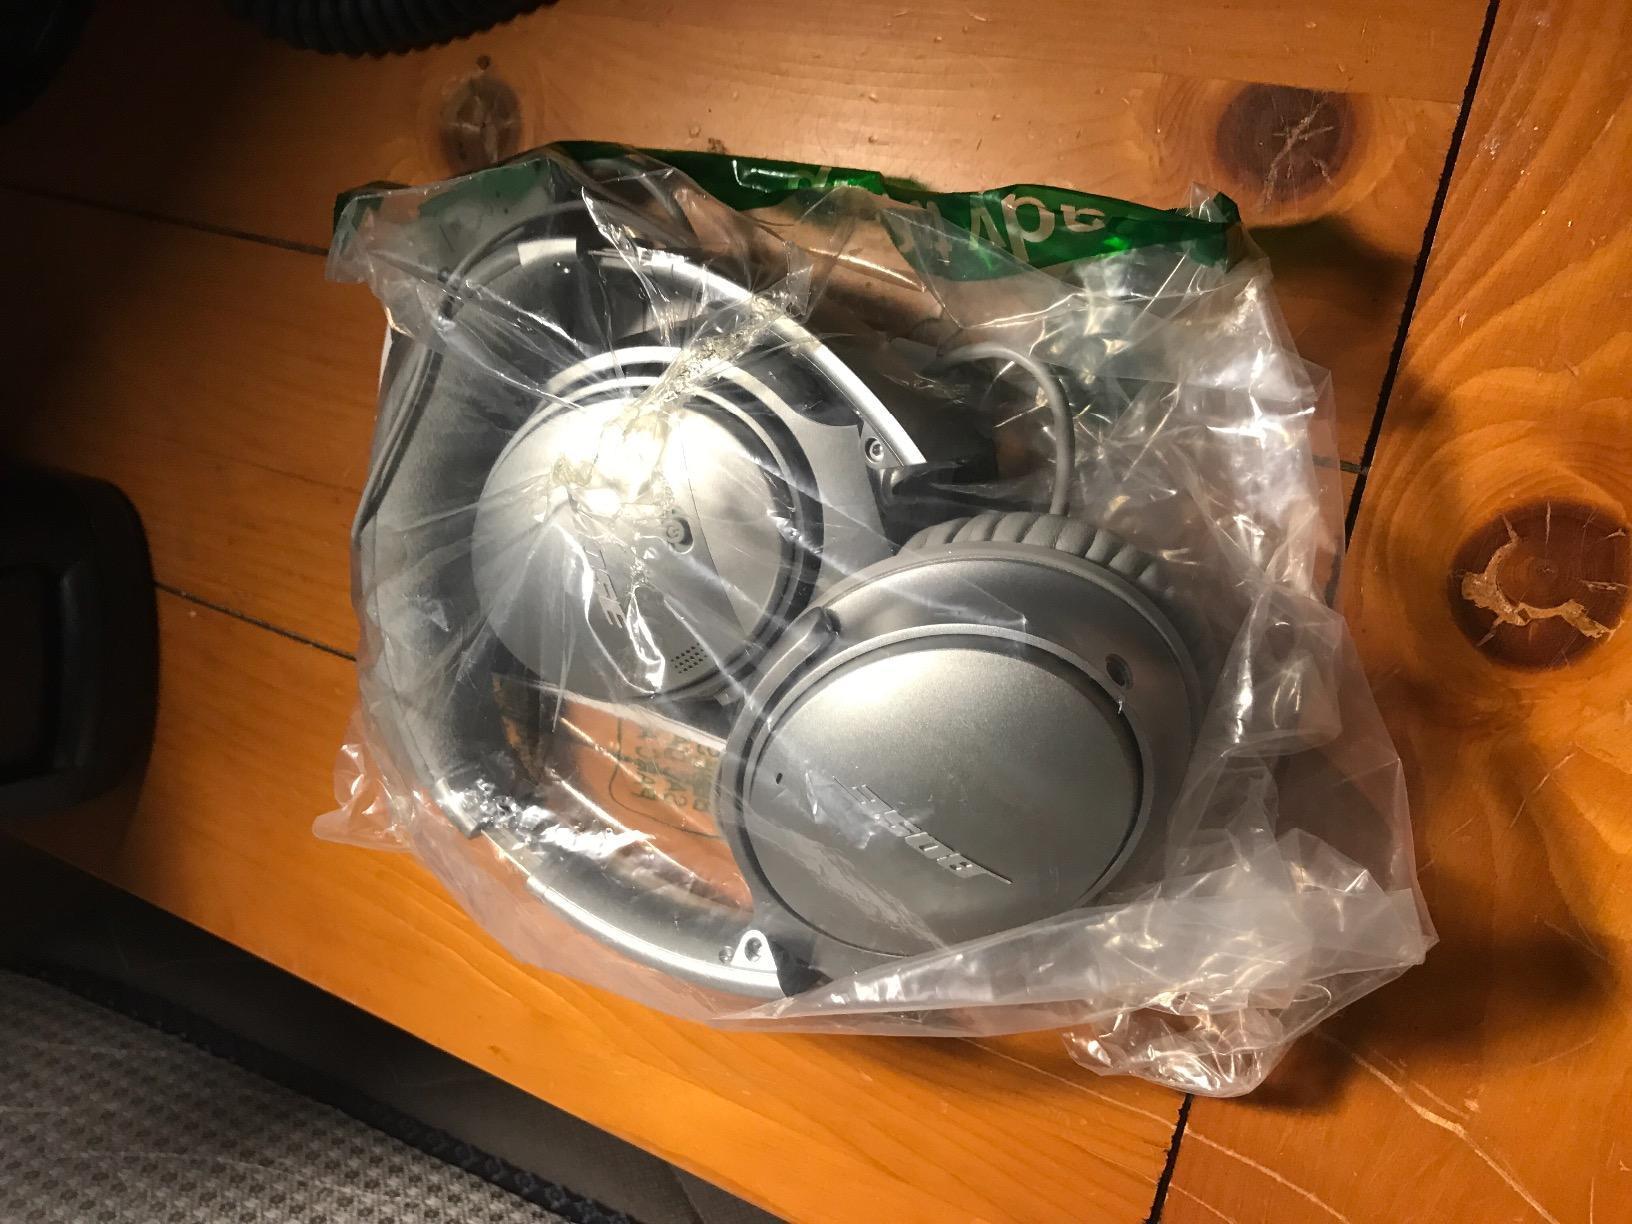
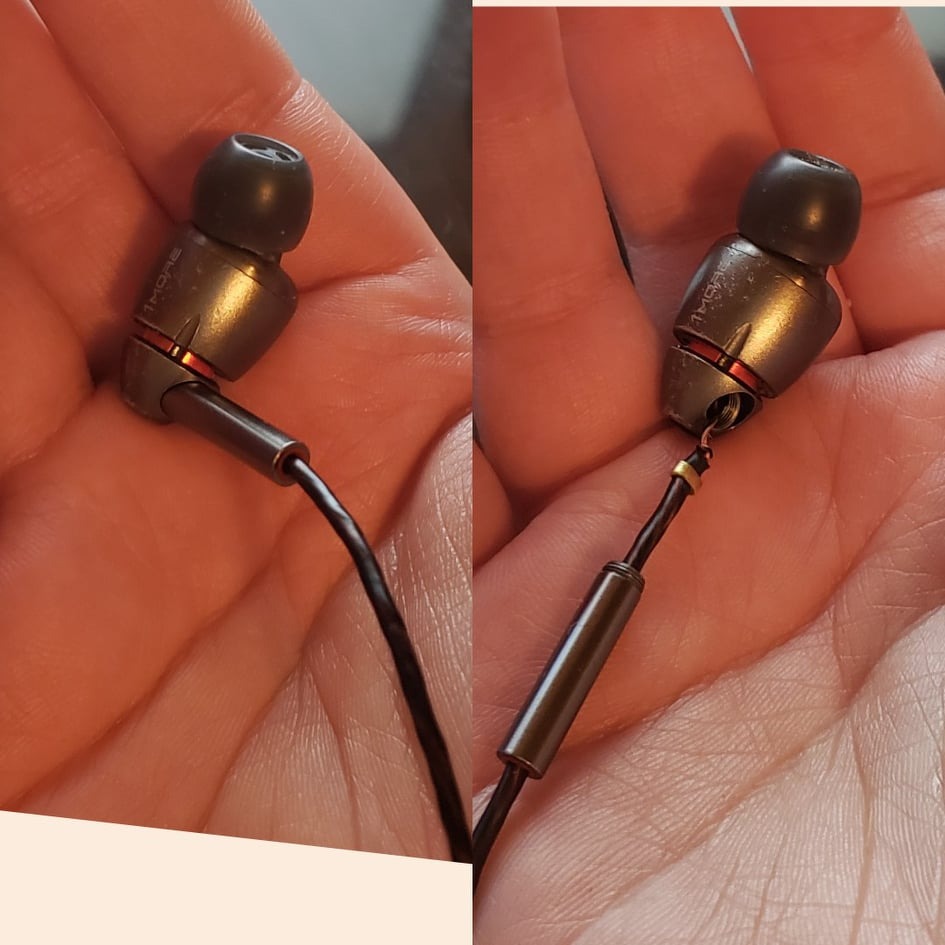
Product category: headphones
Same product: no